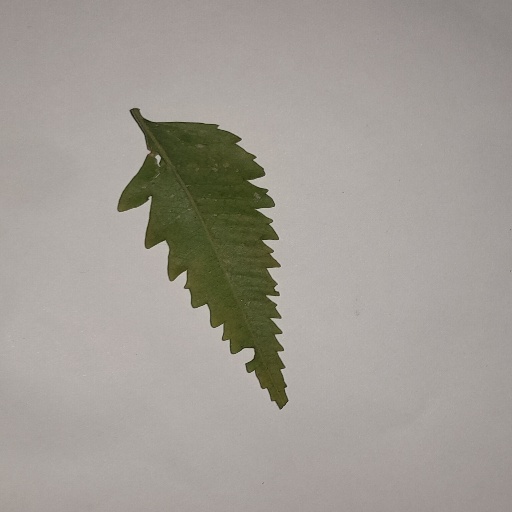
Species: Neem
Leaf condition: Yellow Leaf